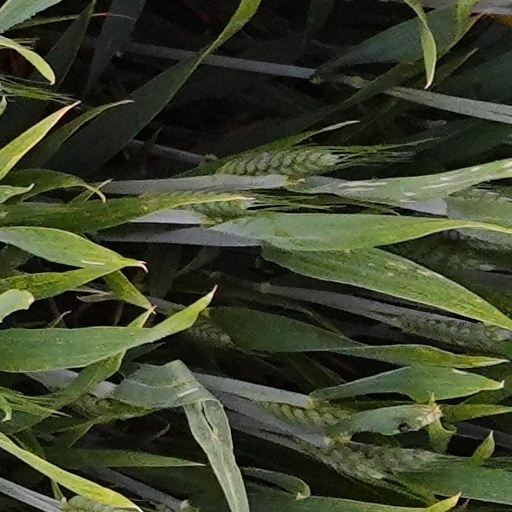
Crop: wheat